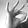
ASL letter: F